Fair Mile Hospital

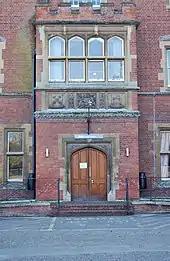
Main entrance of the hospital

Fair Mile Hospital (aka Fairmile Hospital) was a lunatic asylum built in 1870 in the village of Cholsey, south of Wallingford and north of Moulsford. The asylum was built next to the River Thames between Wallingford and Reading, formerly in Berkshire but, following the boundary changes of 1974, now in Oxfordshire.